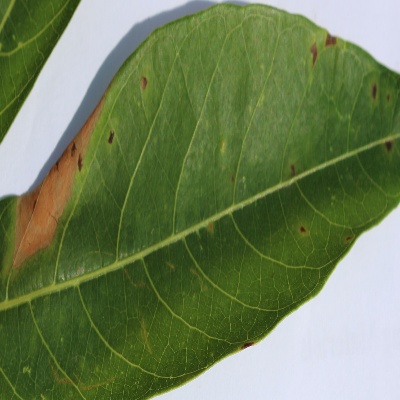
Crop: Cassava
Condition: bacterial blight